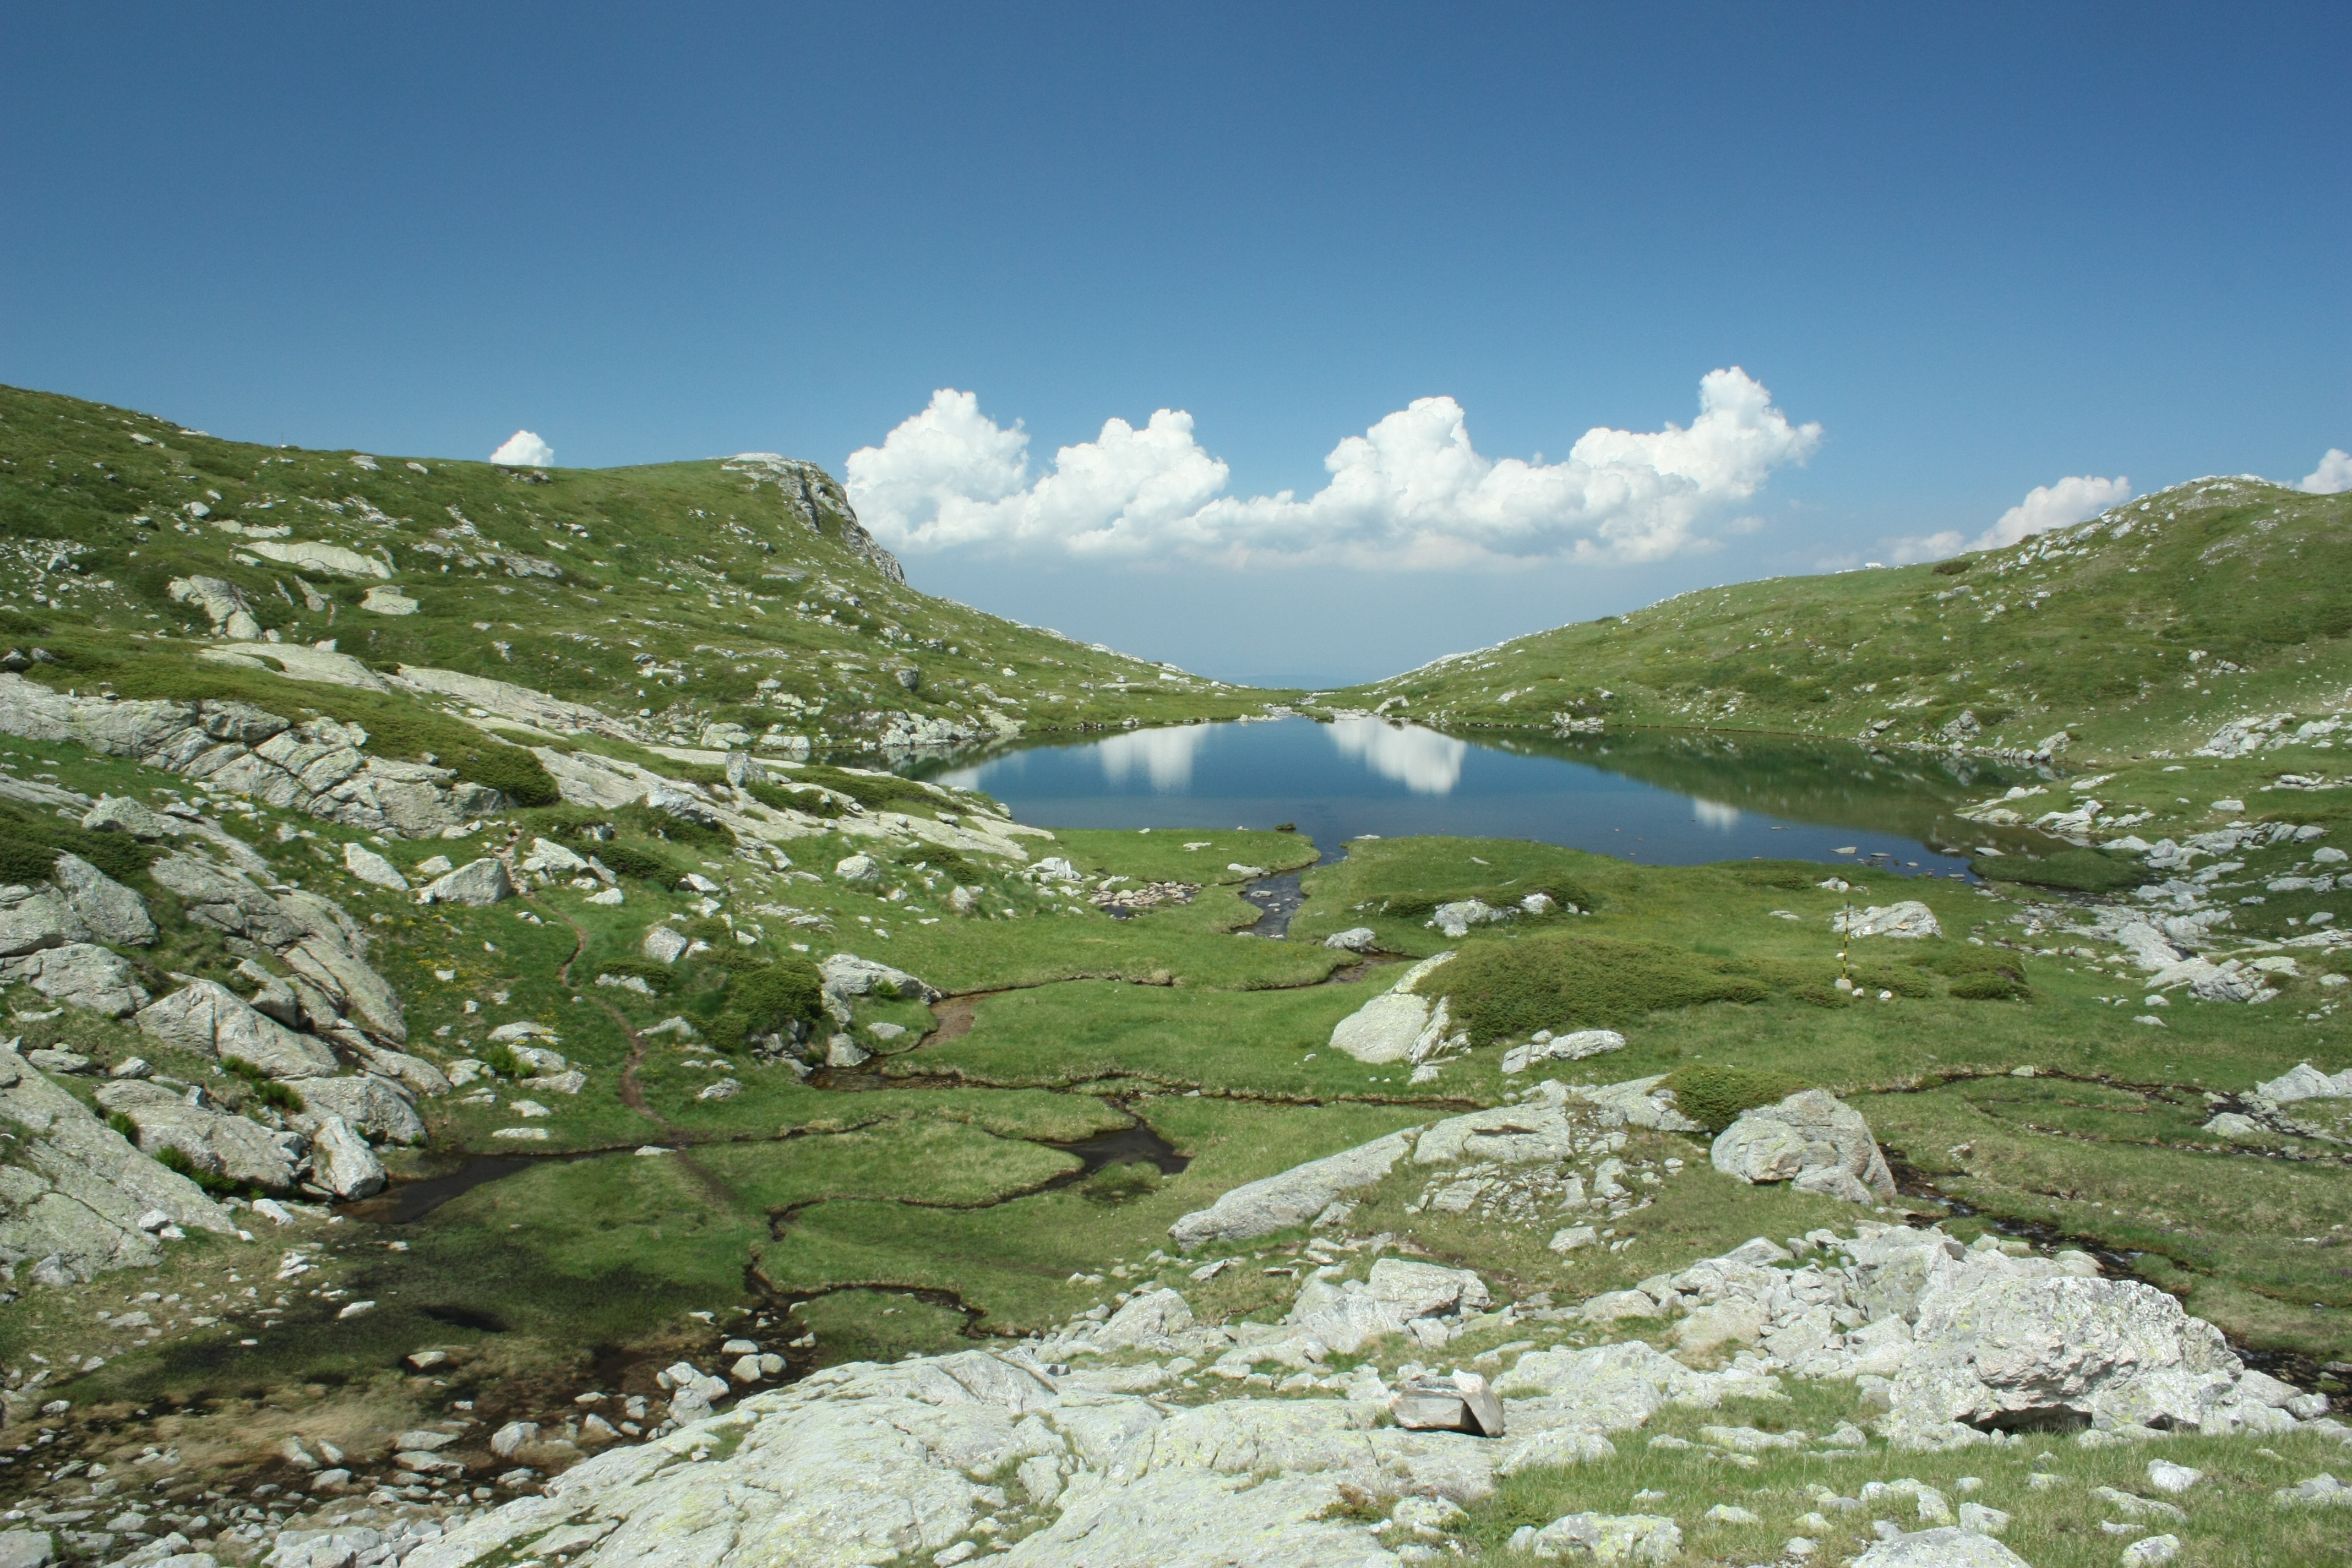
water, nature, outdoor, wilderness, walking, mountain, sky, hiking, meadow, lake, adventure, valley, mountain range, summer, travel, reflection, journey, fjord, highland, ridge, clouds, alps, mountain lake, plateau, fell, cirque, loch, ecosystem, tundra, moraine, landform, tarn, mountain pass, geographical feature, mountainous landforms, glacial landform, lake rila, panitsata